Richmond Formation

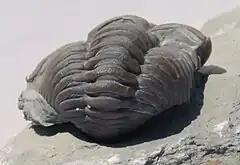
Fossil from the Richmond Formation (Ohio)

The Richmond Formation is a geologic formation in Michigan and Ohio. It preserves fossils dating back to the Ordovician period.